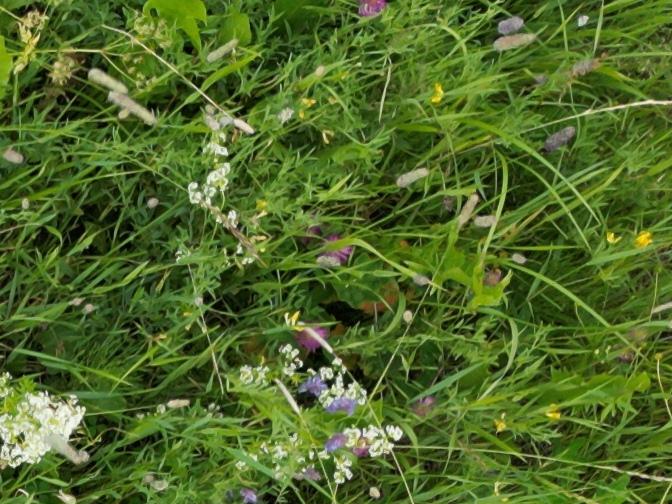
Flowers visible: yarrow flowers, yarrow flowers, yarrow flowers, yarrow flowers, yarrow flowers, yarrow flowers, yarrow flowers, yarrow flowers,  daisy flowers